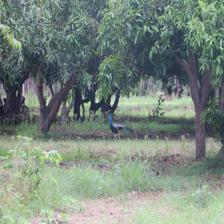
Label: Grass